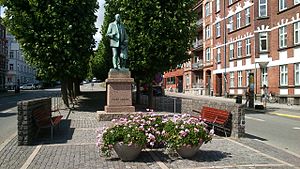
Nørre Stenbro / Galleri
Østbanetorvet i Aarhus. Statuen viser Peter Sabroe.
Nørre Stenbro er et kvarter i det centrale Aarhus. Nørre Stenbro afgrænses af Nørre Boulevard og Østboulevarden mod nord, Kystvejen mod øst, Nørreport mod syd og Nørrebrogade mod vest.